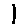
Label: 1